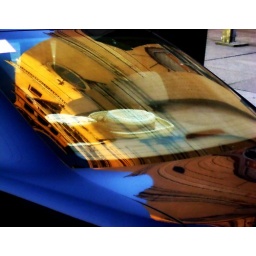
in rear window of car on Fillmore St., from the 22 bus, San Francisco.